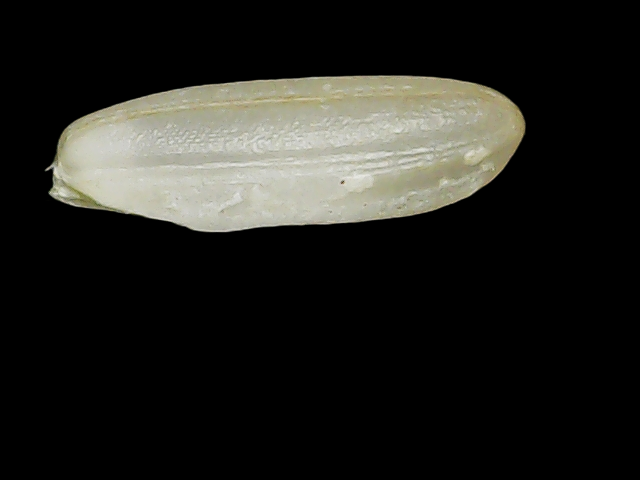
Rice variety: Binadhan23